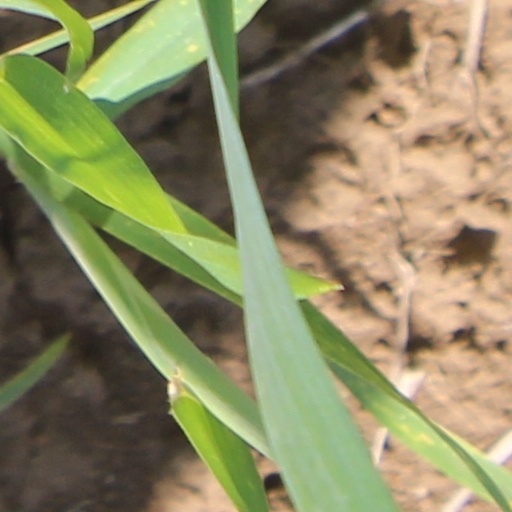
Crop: wheat